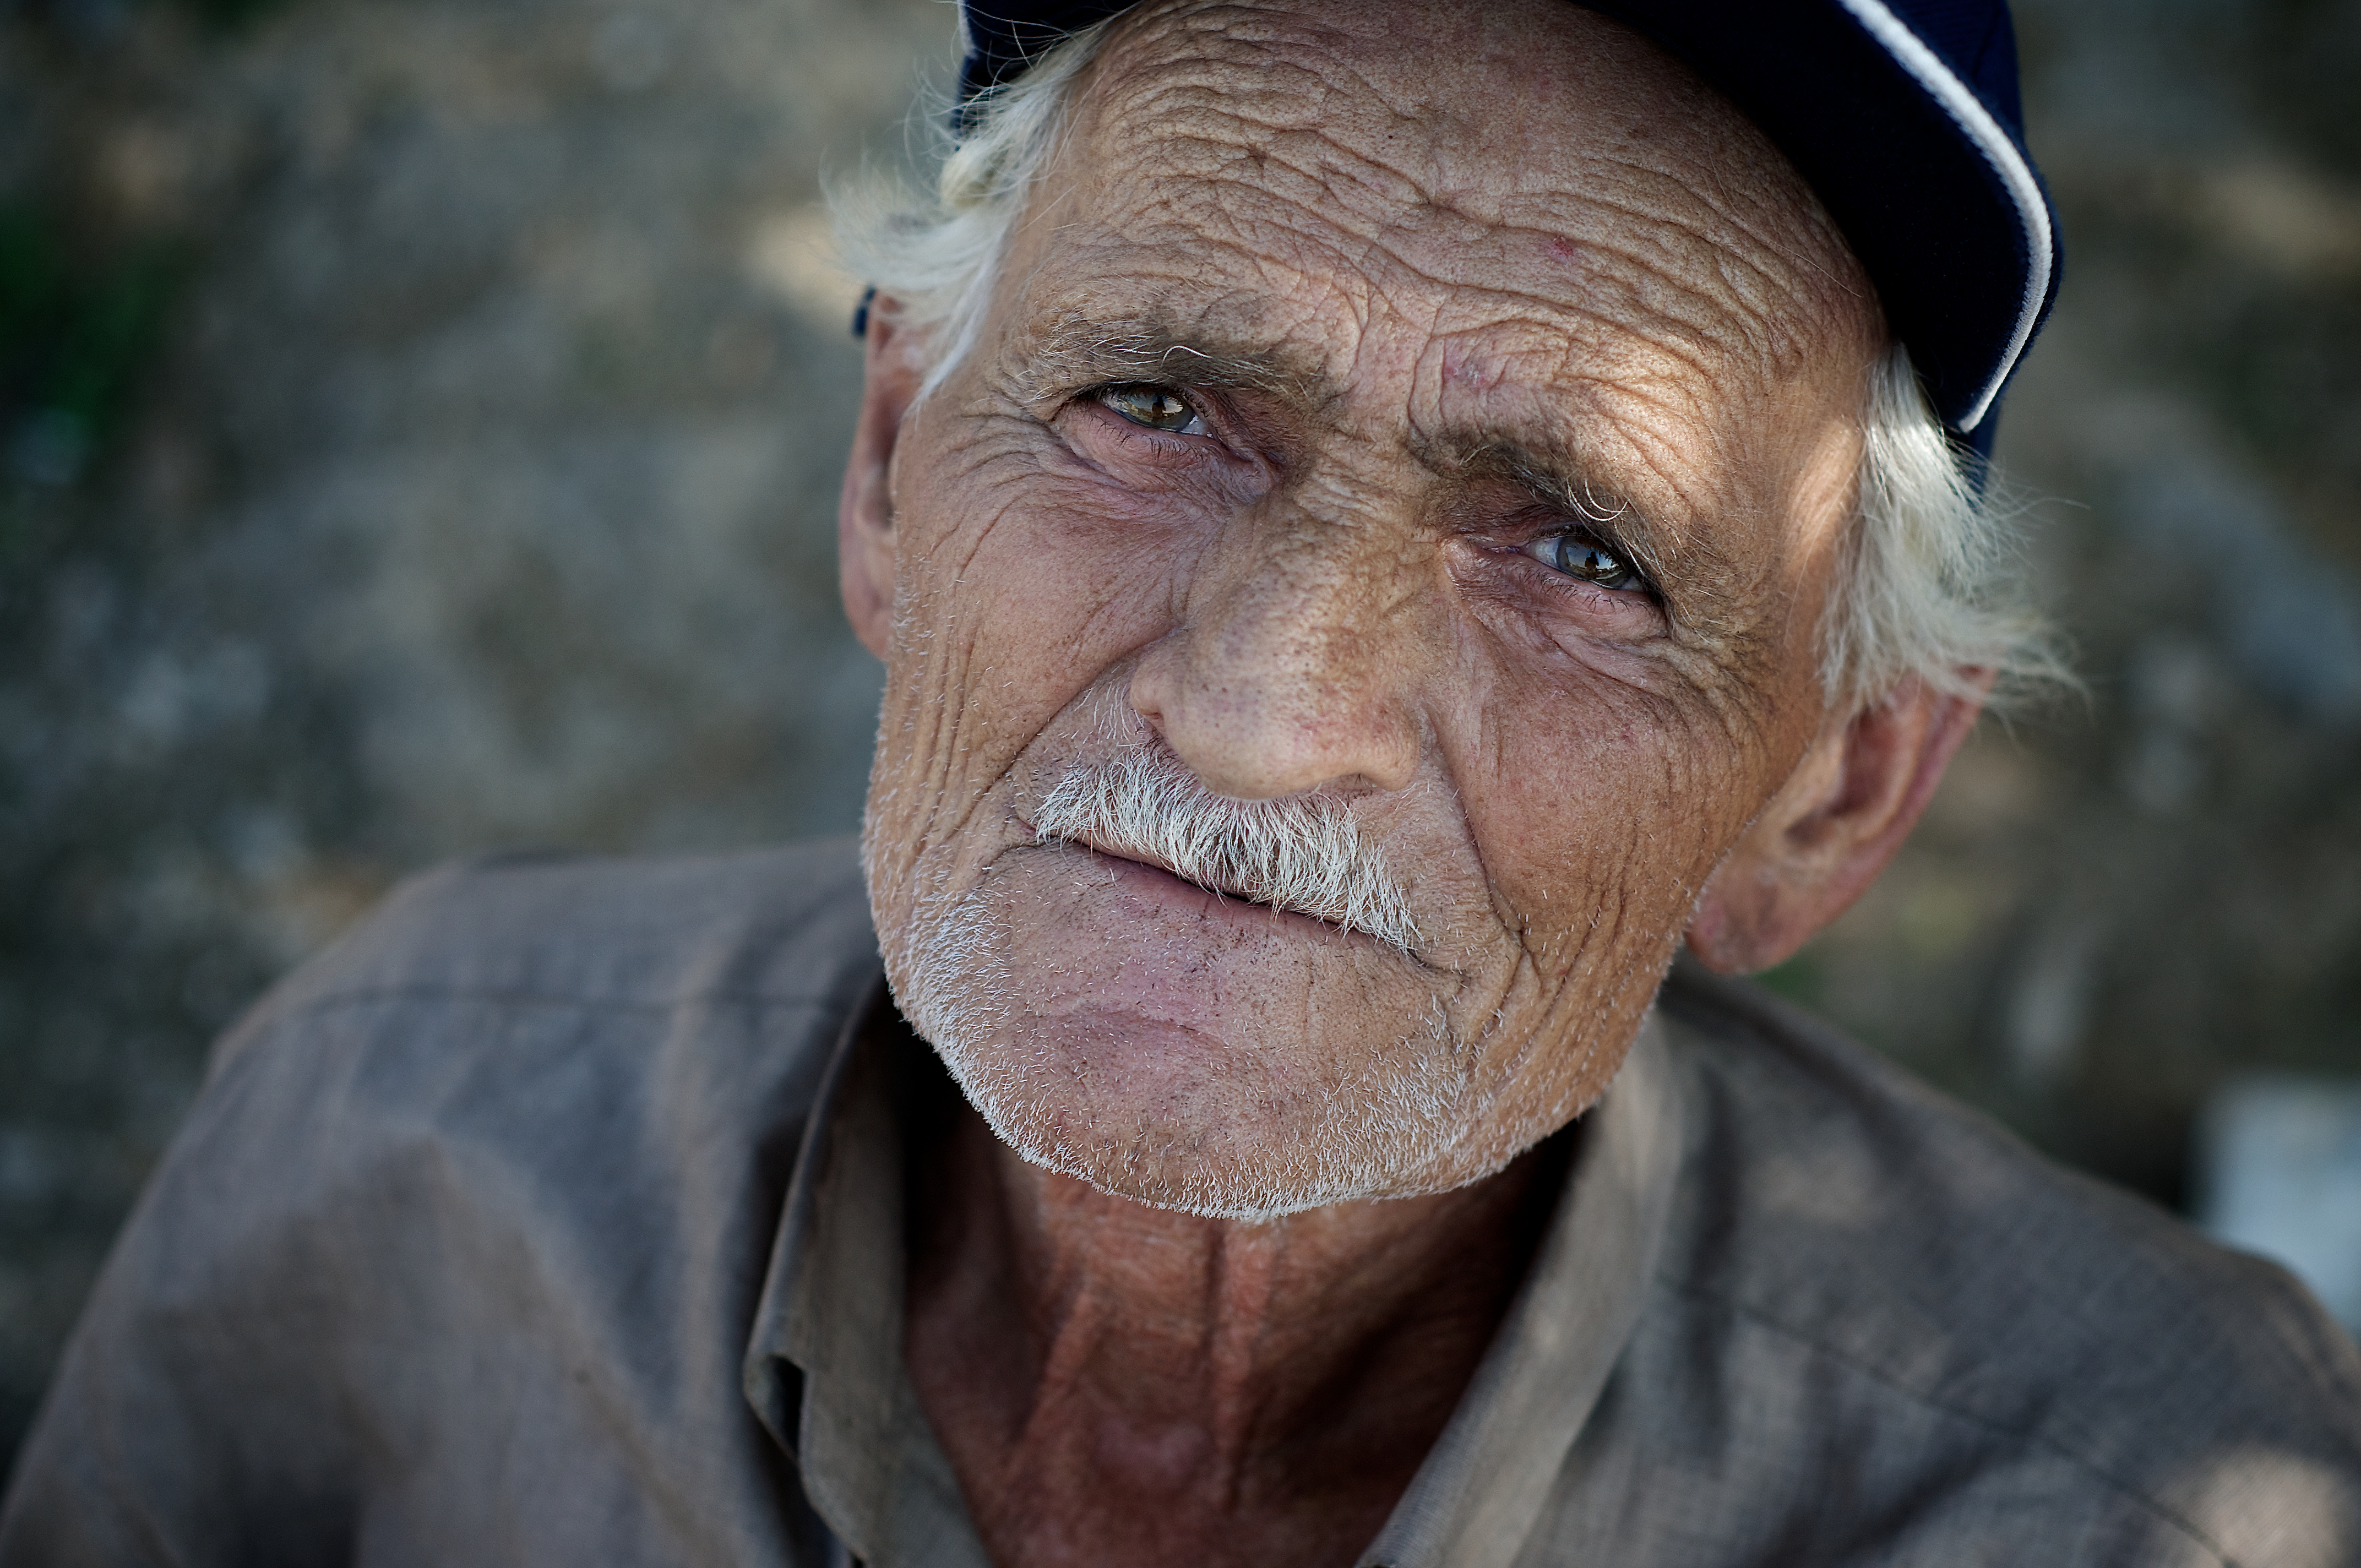
man, person, people, white, street, photography, ebook, male, portrait, training, black, senior citizen, close up, streetphotography, flickr, face, thomas, video, temple, eye, head, olympus, omd, fuji, leica, monochrom, leuthard, hcb, thomasleuthard, streettogs, grandparent, facial hair